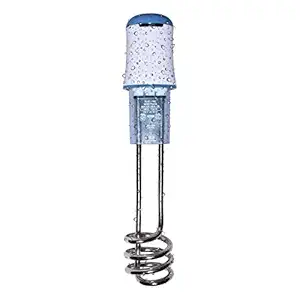
Havells Immersion HB15 1500 Watt (White Blue)
Category: Home&Kitchen
Price: 719 (list price: 1295)
Rating: 4.2 (17,218 ratings)
About this product: Nickel plating for corrosion resistanceThermal Cut Off : No|Efficient heat transfer heating element. Power: 1500 watts; Operating Voltage: 220 - 230 volts. Rated Voltage :50 Hz AC|Touch protection cover|Elegant & Sturdy bucket hook|ISI marked 3 pin modeled plug|Waterproof|Heating Indicator